Yangzhou

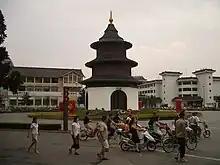
Wenchang Ge

The Pavilion of Flourishing Culture "Wénchāng Gé") is a round, three-story pavilion in Yangzhou's eastern sector, built in 1585 and celebrating the city's rich cultural traditions. It is also the de facto center of the city.